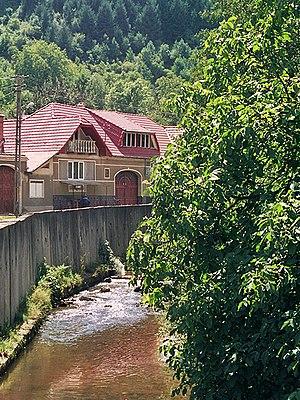
Le Cibin est une rivière de Roumanie centrale, sous-affluent du Danube par l'Olt, qui prend sa source dans les Monts Cindrel appartenant à la chaîne des Carpates méridionales.